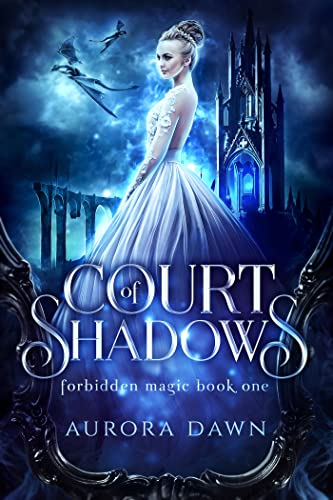
Court of Shadows: A Dystopian Reverse Harem Fantasy (Forbidden Magic Book 1)
Category: Buy a Kindle
Review ✦"This book was amazing!" ✦"Fast-paced, had very good flow and had an ending that I wasn't expecting! I would recommend this to anyone who is into RH or fantasy!" ✦" A great new take on Fae and magic and RH. I already am swooning over the guys and I can't wait to read more ." From the Inside Flap Excerpt: From the prison window, I looked out to the dark world that stretched for miles below. The Crimson Tower had been home for eleven years, and each year I beheld the same bleak landscape. Snow. Ice. Darkness. Sometimes the wind would howl so loudly that the echo on the stone walls would keep me awake for hours. In this part of the realm, the sun barely shed more than a faint hue in the gray sky as thick clouds seemed to hover and drift along at a slow crawl.Not even the fire could warm me, and even though I'd been born in a hot summer surrounded by tropical jungles, I'd grown used to being cold--to being alone.Mother had always told me that one day life would change, that I would be free.That was before the humans had taken her and father away and burned them at the stake--before my grandmother convinced King Aerion to imprison me instead of executing me. No one found it particularly becoming of a man to kill a little girl, especially when she had yet to display any signs that she'd inherited the stain of magic. He had agreed. But, the fear of death hovered above me like a black cloud.Even as I finished hanging my washing above the fire, I wasn't sure what to expect when the sound of horses broke me from my daydream. The heat did little to warm my face as I dried my wet hands on my apron. For years, I had watched the world below churn with snow and darkness. But, that night, there was light.I pushed open the window and shivered at the bitter wind as it swept in and lifted my golden hair. To my relief, it wasn't the king's soldiers. It was a carriage of black and gold. I leaned out the window, gawking at how the embellishments glittered beneath the bright moon."Look, Kala. You don't see one of those every day," I muttered."Indeed," Kala, the white dire wolf at my side agreed. "Not in the Outlands of Tythra, anyway."In the midst of a snowstorm, a beautiful woman stepped from the covered carriage in a gray fur cloak with a wolf's head that reached the ankles of her black boots. She didn't walk to the entrance of the Crimson Tower.She flew.Her long hair cascaded down her back in red waves, and her green eyes glittered beneath her lashes. Even in the dark, I could see them, for they glowed up at me."I've yet to see a human fly, or do anything interesting for that matter," Kala said."A faerie," I said, eyes wide with awe. "Someone will surely kill her for showing off magic in such a way. How is this possible?""We will have to see," Kala said. "Perhaps they have summoned her.""Unlikely," I said, closing the shutters against the cold. I leaned back onto the wall, wondering if this was a dream. "Do you think it could be her?""We can only hope," Kala said, glancing up at me with ice-blue eyes that sparkled in the dim candlelight. "Eleven years is far too long for anyone to lose their freedom.""I almost don't want to get my hopes up," I said, taking off my apron and hanging it on a hook behind the door. "I don't think I could take such a disappointment.""Don't give up hope, darling. All will work itself out. I promise."With my ear pressed to the door, I tried to listen in on what she said to the warden. It was fruitless. I was high up in the tower, and the stone door was thick enough to mute all sounds from the corridor.The locked clicked. I jumped and took a frightened step back.Frozen, my eyes darted from one armored guard to the next. With their swords pointed my way, and shields held out to block whatever they feared I would do to them, I realized they were afraid of me.That was odd. Why would anyone fear me? A more pressing question came to me as the guards made a passage in between them. "Come, girl," one of them demanded. "Warden says you're being released."Those seven words more than those two guards had ever said to me.Still, I couldn't move. All I could do was look to my right at the only window in the room and to my left. This had been my home since I was seven years old. My meager bed was pushed against the wall to give myself more space for my desk and bookcase. It was all I had in the entire world, but none of it mattered anymore. Freedom potentially waited for me.Kala stood beside me. While I tried to keep my fear at bay, there was strength and courage in her eyes. "Are you ready?" Kala asked, startling the guards with her soft voice that echoed off the walls. Though they remained silent, their eyes widened with questions I knew they were asking themselves.Licking my cracked lips, I nodded despite the pain of the sting I'd awakened. "I think so."I mustered my courage and stepped from my tiny prison. The cold followed me outside into the corridor as we walked along the narrow hall to the staircase that led to the bottom of the tower.There she was. The faerie. My heart skipped a beat as I remembered her face from long ago. The memory of her having tea with mother and father just the night before their arrest returned to me. "My goodness," she said. "What a lovely little lady you've grown up to be. Come, let me get a better look at you."Nervous and tense, I almost smiled at the compliment. But, the truth was, I wasn't sure how to feel. I took another step forward, and she touched my hair, her eyes examining every inch of my face."Do you remember me? I am Queen Sorcha of Ever Frost.""Of course, I remember you. How could I forget? " She'd taken a sample of my blood with the tip of her enchanted dagger. A little girl would never forget such a thing, no matter how much time had passed. I could still feel the sting and recall the way the blade glowed once it touched my blood, soaking it in as though quenched a desperate thirst."The war is over, and you are free to leave."My knees buckled, and with widened eyes, my breaths quickened. "Are you certain?""I am," she said, stepping closer and taking my hands into hers. She stared down at them, stroking my rough skin with her thumbs. "I am sorry for how you've been mistreated, and how many years you've been forced to remain here. But, we have fought long and hard with the Tythrans to get you back. And, we've won."Picturing armies of magic-born fighting against humans left my stomach in knots. "They fought...for me?""Of course, they did. And now, I will take you to where you belong. To Allandria, the center of the Seelie Court."When I noticed that the warden and the guards were nowhere to be seen I knew it to be true. Despite my wariness, I nodded and was spirited away out into the cold. I did not ask questions, or delay my escape. No. I was ready. Whatever was before me would be better than a life of imprisonment. With Kala by my side, I climbed into the carriage and was wrapped in a heavy fur cloak.If I was dreaming, I did not want to wake up ever again. I was free for the first time since I was a child. Even though I was about to be taken to a land I'd never seen other than in the books my grandmother had sent to me, I did not care.A cold night with snow falling in torrents was the setting for my journey into the darkness of my fated future. My destiny. It was the day of my eighteenth birthday when the beautiful faerie queen took me away from the Crimson Tower. My heart continued to race, and my muscles remained tense even as Kala snuggled close and kept me warm--even as we said goodbye to Tythra.The humans were never my tribe, and each day on their soil was one day closer to my death.No, I wasn't born to die such an uneventful death. I'd come from a long line of faeries with immortal blood running through their veins. I was Princess Celeste Delacord of the kingdom of Mordigan--an Elemental chosen by the Guardians despite my heritage. From the Author #13 & #5 on The New York Times Bestseller's List 2016/2017 Author Rank #4 in Mythology #5 in Action & Adventure #5 in Fantasy #6 in Science Fiction & Fantasy #12 in Literature & Fiction #19 overall in Amazon Authors #33 in Teens #64 in Genre Fiction #70 in Horror #88 in Paranormal #99 in Contemporary Bestseller's Lists #1 in Collections 2017 #1 in Fairy Tales & Folklore 2017 #1 in Pirates 2017 #1 in Arthurian 2017 #1 in Norse 2017 #1 in Multicultural 2017 #1 in Coming of Age 2017 #1 in Country and Ethnic 2017 #1 in Greek and Roman 2017 #1 in Vampires 2016 #1 in Paranormal Thrillers 2016 #1 in Dystopian #1 in Literature & Fiction #1 in Contemporary #1 in Metaphysical and Visionary #1 in Epic Fantasy 2015 & 2016 #1 in Swords and Sorcery 2015 & 2016 #1 in Science-Fiction/Fantasy 2013, 2014, 2015 & 2016 #1 in Steampunk 2016 US, UK, Canada #1 in Hot New Releases June 2016 #4 in YA Australia Join K.N. Lee's Newsletter For: Sales Sales Freebies Freebies Book Signings & Appearances Book Signings & Appearances Virtual Parties Virtual Parties Exclusive Excerpts Exclusive Excerpts Cover Reveals Cover Reveals New Releases New Releases To sign up & claim a free book click here, or copy and paste this site address into your browser's address bar: subscribepage.com/knlee MORE places to connect with K.N. Lee Website: knlee.com Website: knlee.com Facebook: facebook.com/knycolelee Facebook: facebook.com/knycolelee Street Team: facebook.com/groups/1439982526289524/ Street Team: facebook.com/groups/1439982526289524/ Twitter: Twitter.com/knycole_lee Twitter: Twitter.com/knycole_lee From the Back Cover The Dragon Born Trilogy: Half-Blood DragonMagic-Born DragonQueen of the Dragons The Dragon Prophecy Trilogy: Royal SpellNight SpellMagic Spell The Chronicles of Koa Series: NetherworldDark ProphetBlood PrincessCrimson King The Eura Chronicles: Rise of the FlameNight of the StormDawn of the Forgotten (Coming Soon)Prophecy of the Seer (Coming Soon) THE FALLEN GODS TRILOGY: Goddess of WarGoddess of Ruin (Coming Soon)Queen of Chaos (Coming Soon)
Features: After being exiled from the cutthroat Dark Fae Court, I thought that I'd die in my prison in the Ivory Tower. | But, after the Queen of the Frost Faeries comes to free me, its revealed that I am the fated mate to four princes, and the keeper of immense elemental power. Now that I am to be crowned as supreme ruler of all of Rune, I become a target for faeries from across the land, creatures from my darkest nightmares, and the mysterious King of the Spirit Realm. Will I survive my reign, or will me and my princes be destroyed from dark forces?Join thousands of fans on an epic reverse harem journey with dark magic, spellbinding romance, enchanting fantasy, and heart-pounding action similar to Court of Thorns and Roses, Lord of the Rings, and The Vampire Diaries today! Follow New York Times bestselling author writing as Aurora Dawn in this steamy high fantasy. | TRIGGER WARNING: Contains a fated mate reverse harem scenario where one woman is courted by several suitors. Also contains adult situations. | This edition includes both books of the Forbidden Magic Series Court of Shadows and Court of DragonsReading Order:Court of ShadowsCourt of Twilight